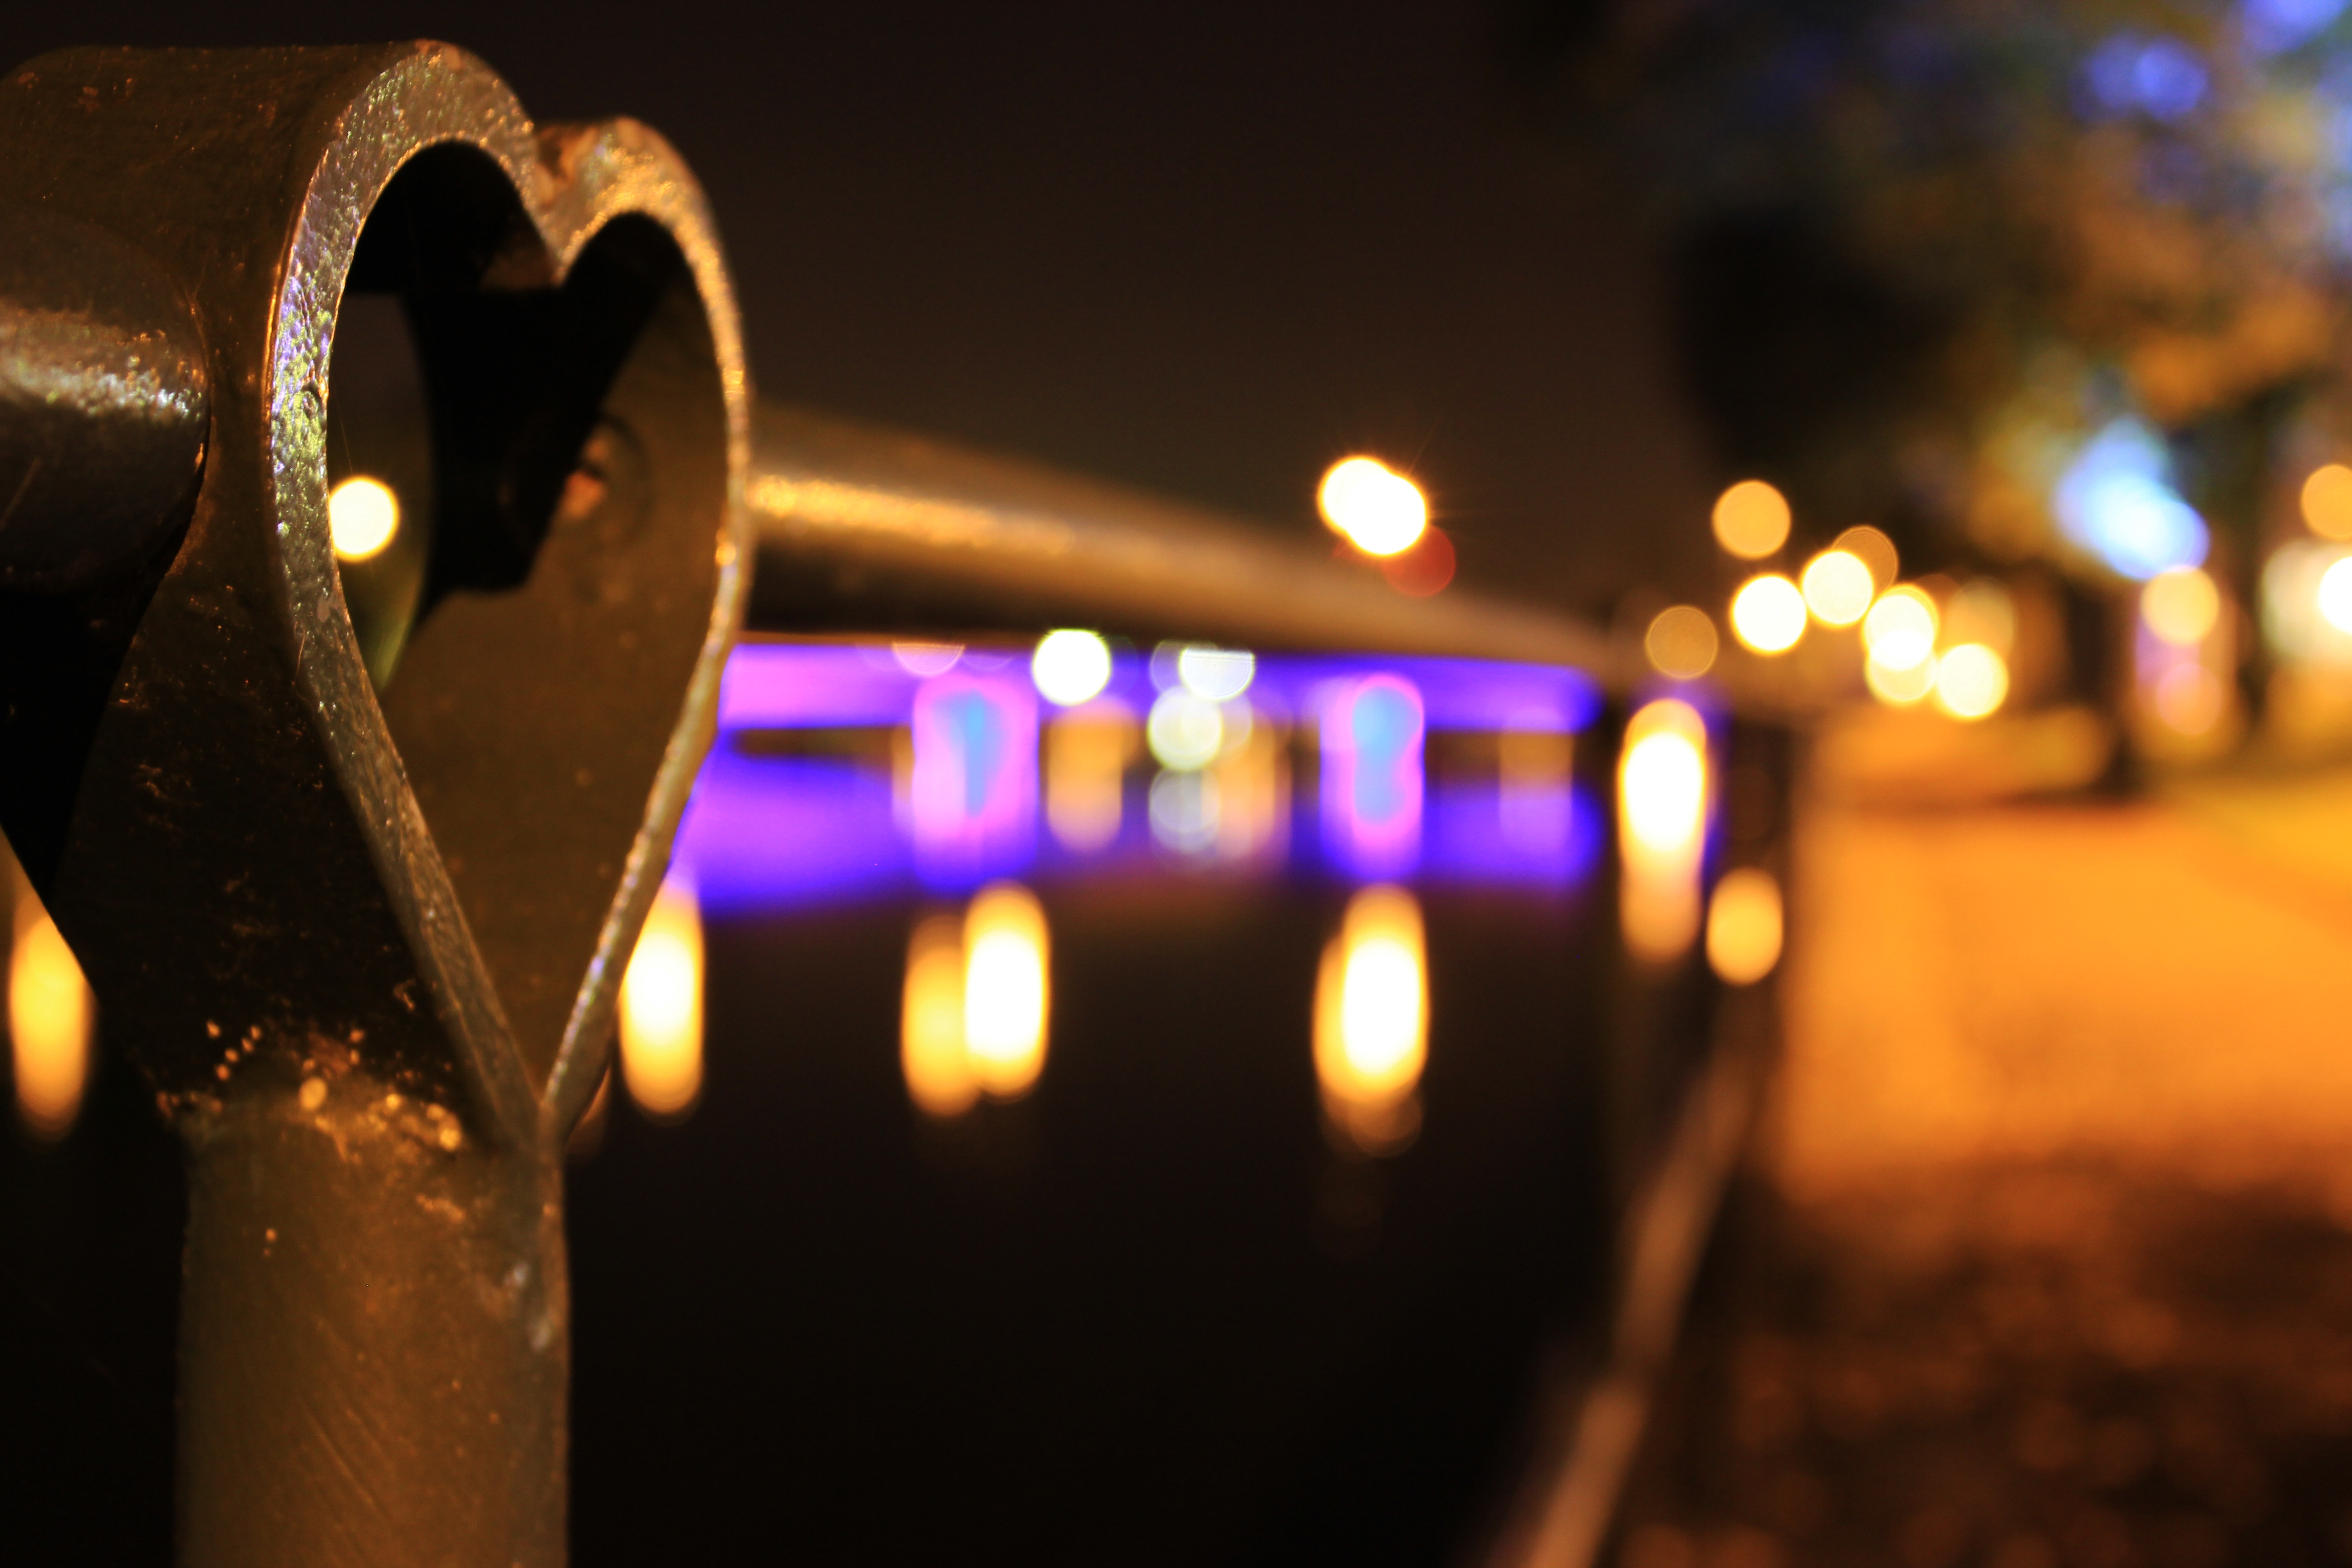
light, night, evening, color, darkness, lighting